University of North Carolina at Chapel Hill student housing

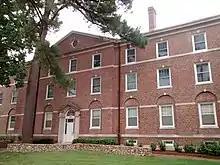
Lewis Residence Hall

Lewis residence hall, built in 1924, is located on Raleigh St. Lewis is co-ed and hosts about 95 residents on three floors. Lewis has corridor-style hallways, a kitchen with an ice machine, a TV room, lounges, and vending machines. The building is equipped with smoke detectors, alarms, and central air-conditioning.